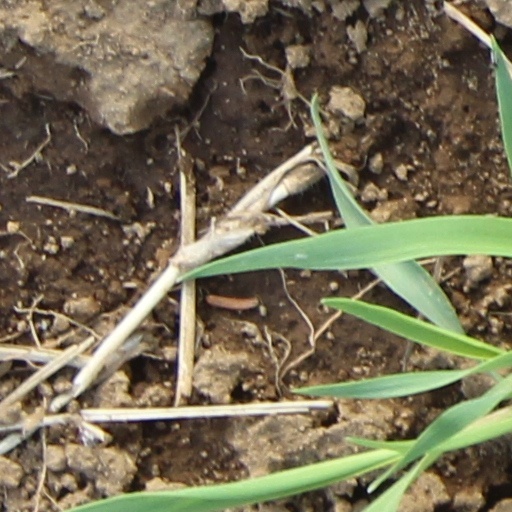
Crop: wheat